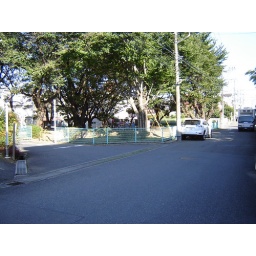
'Hitchcock' Park a block down the road where all the Japanese kids play in the dirt pit, theres no sand